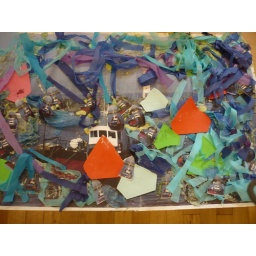
The toddlers made this collage by sticking on paper and pictures of Newhaven harbour on with home made paint.